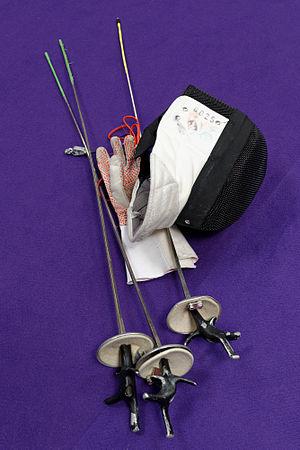
Équipement de fleurettiste au championnat de France d'escrime 2013